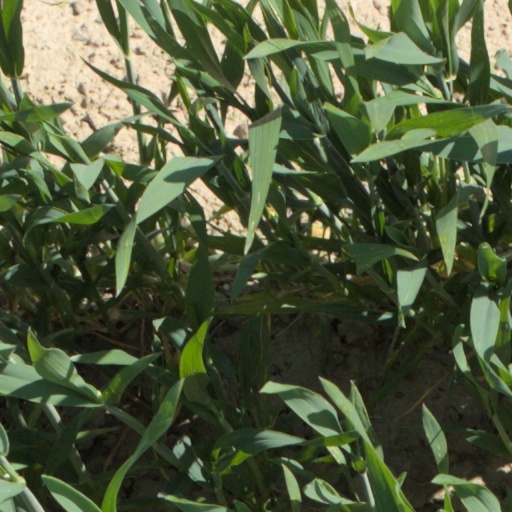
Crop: wheat